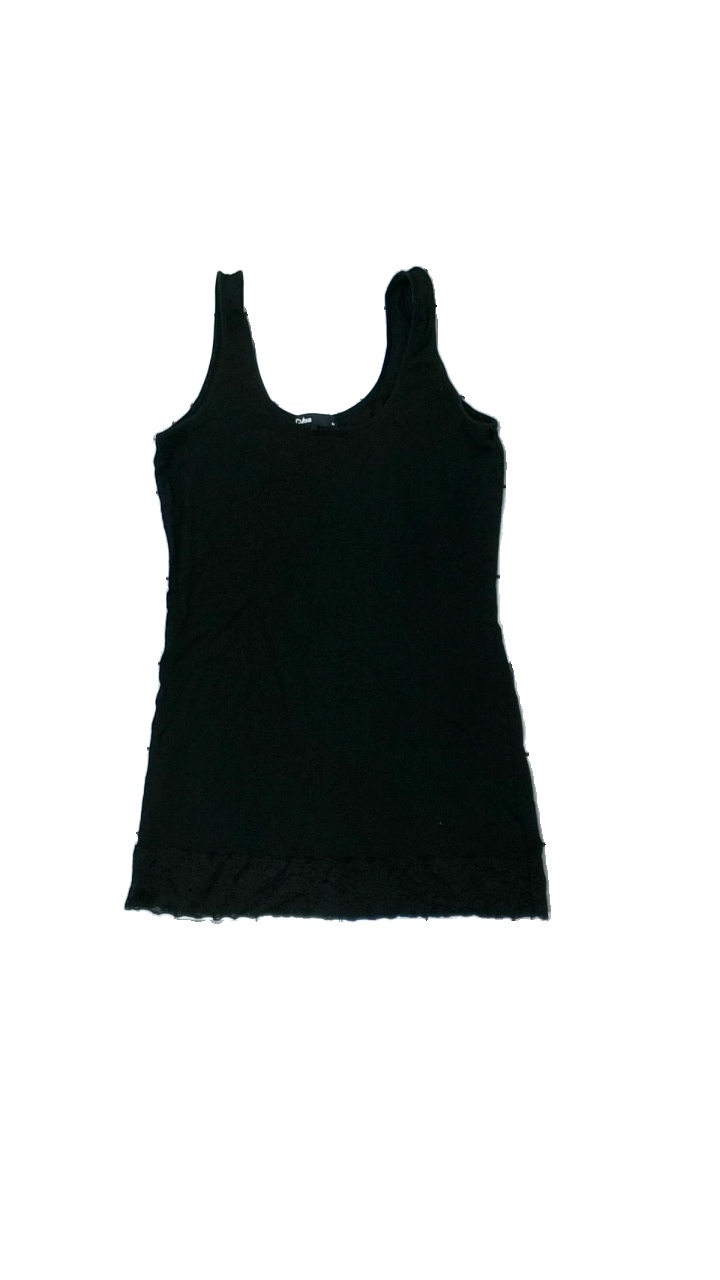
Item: Tank Top (Ladies)
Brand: Cubus
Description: svart linne med spets längst ner, mycket hårig
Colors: Black
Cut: Regular
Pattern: Lace
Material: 100% cotton
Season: All
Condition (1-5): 3
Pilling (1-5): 3
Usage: Export
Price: <50